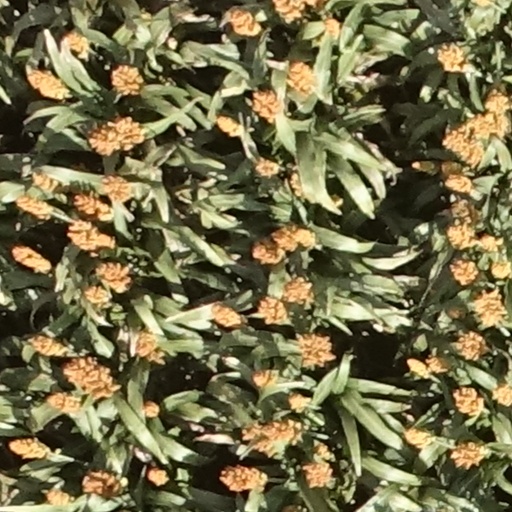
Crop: sorghum